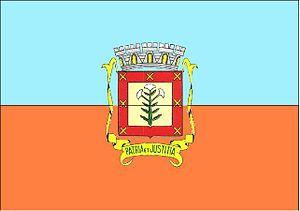
Cardoso est une municipalité de l'État de São Paulo au Brésil.